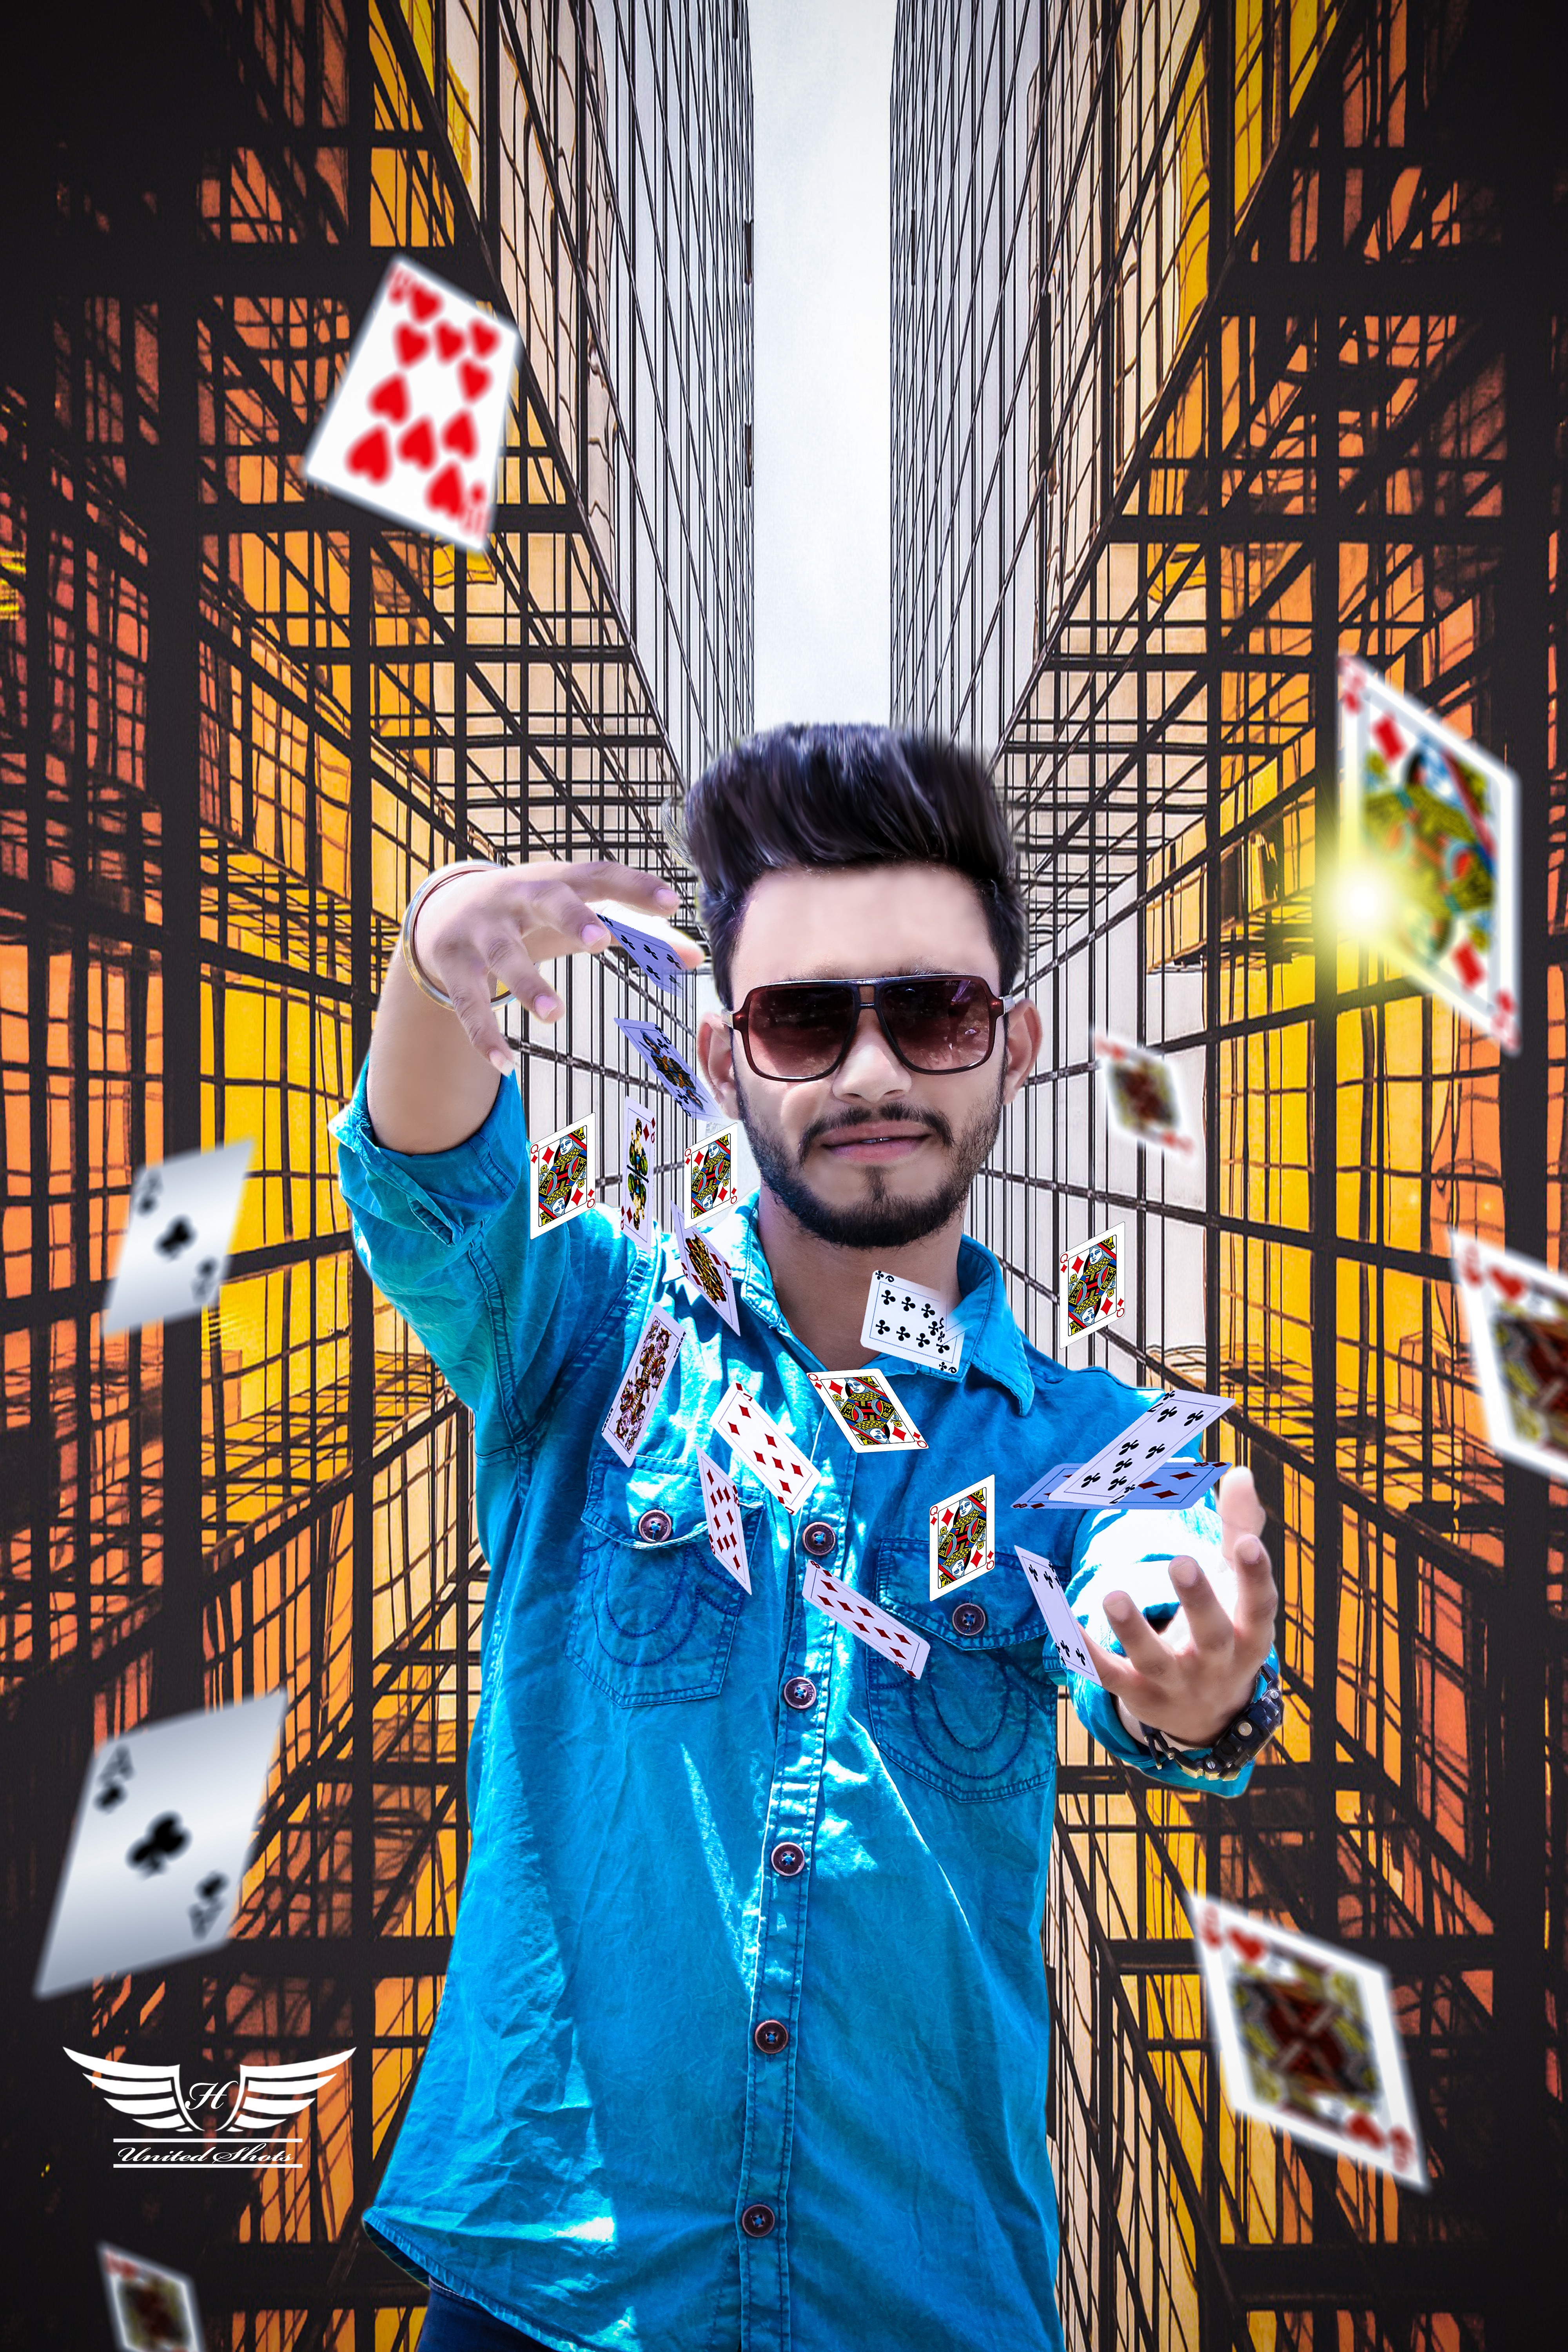
photography, cool, yellow, eyewear, snapshot, fun, glasses, sunglasses, t shirt, street, city, street fashion, world, vision care